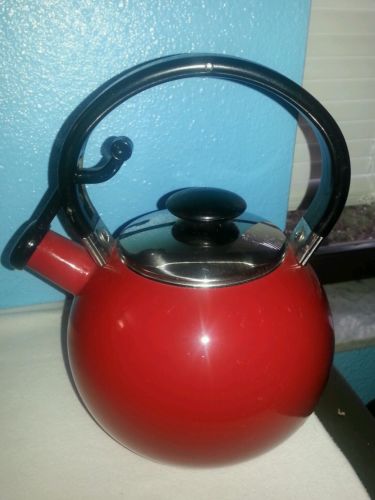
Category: kettle